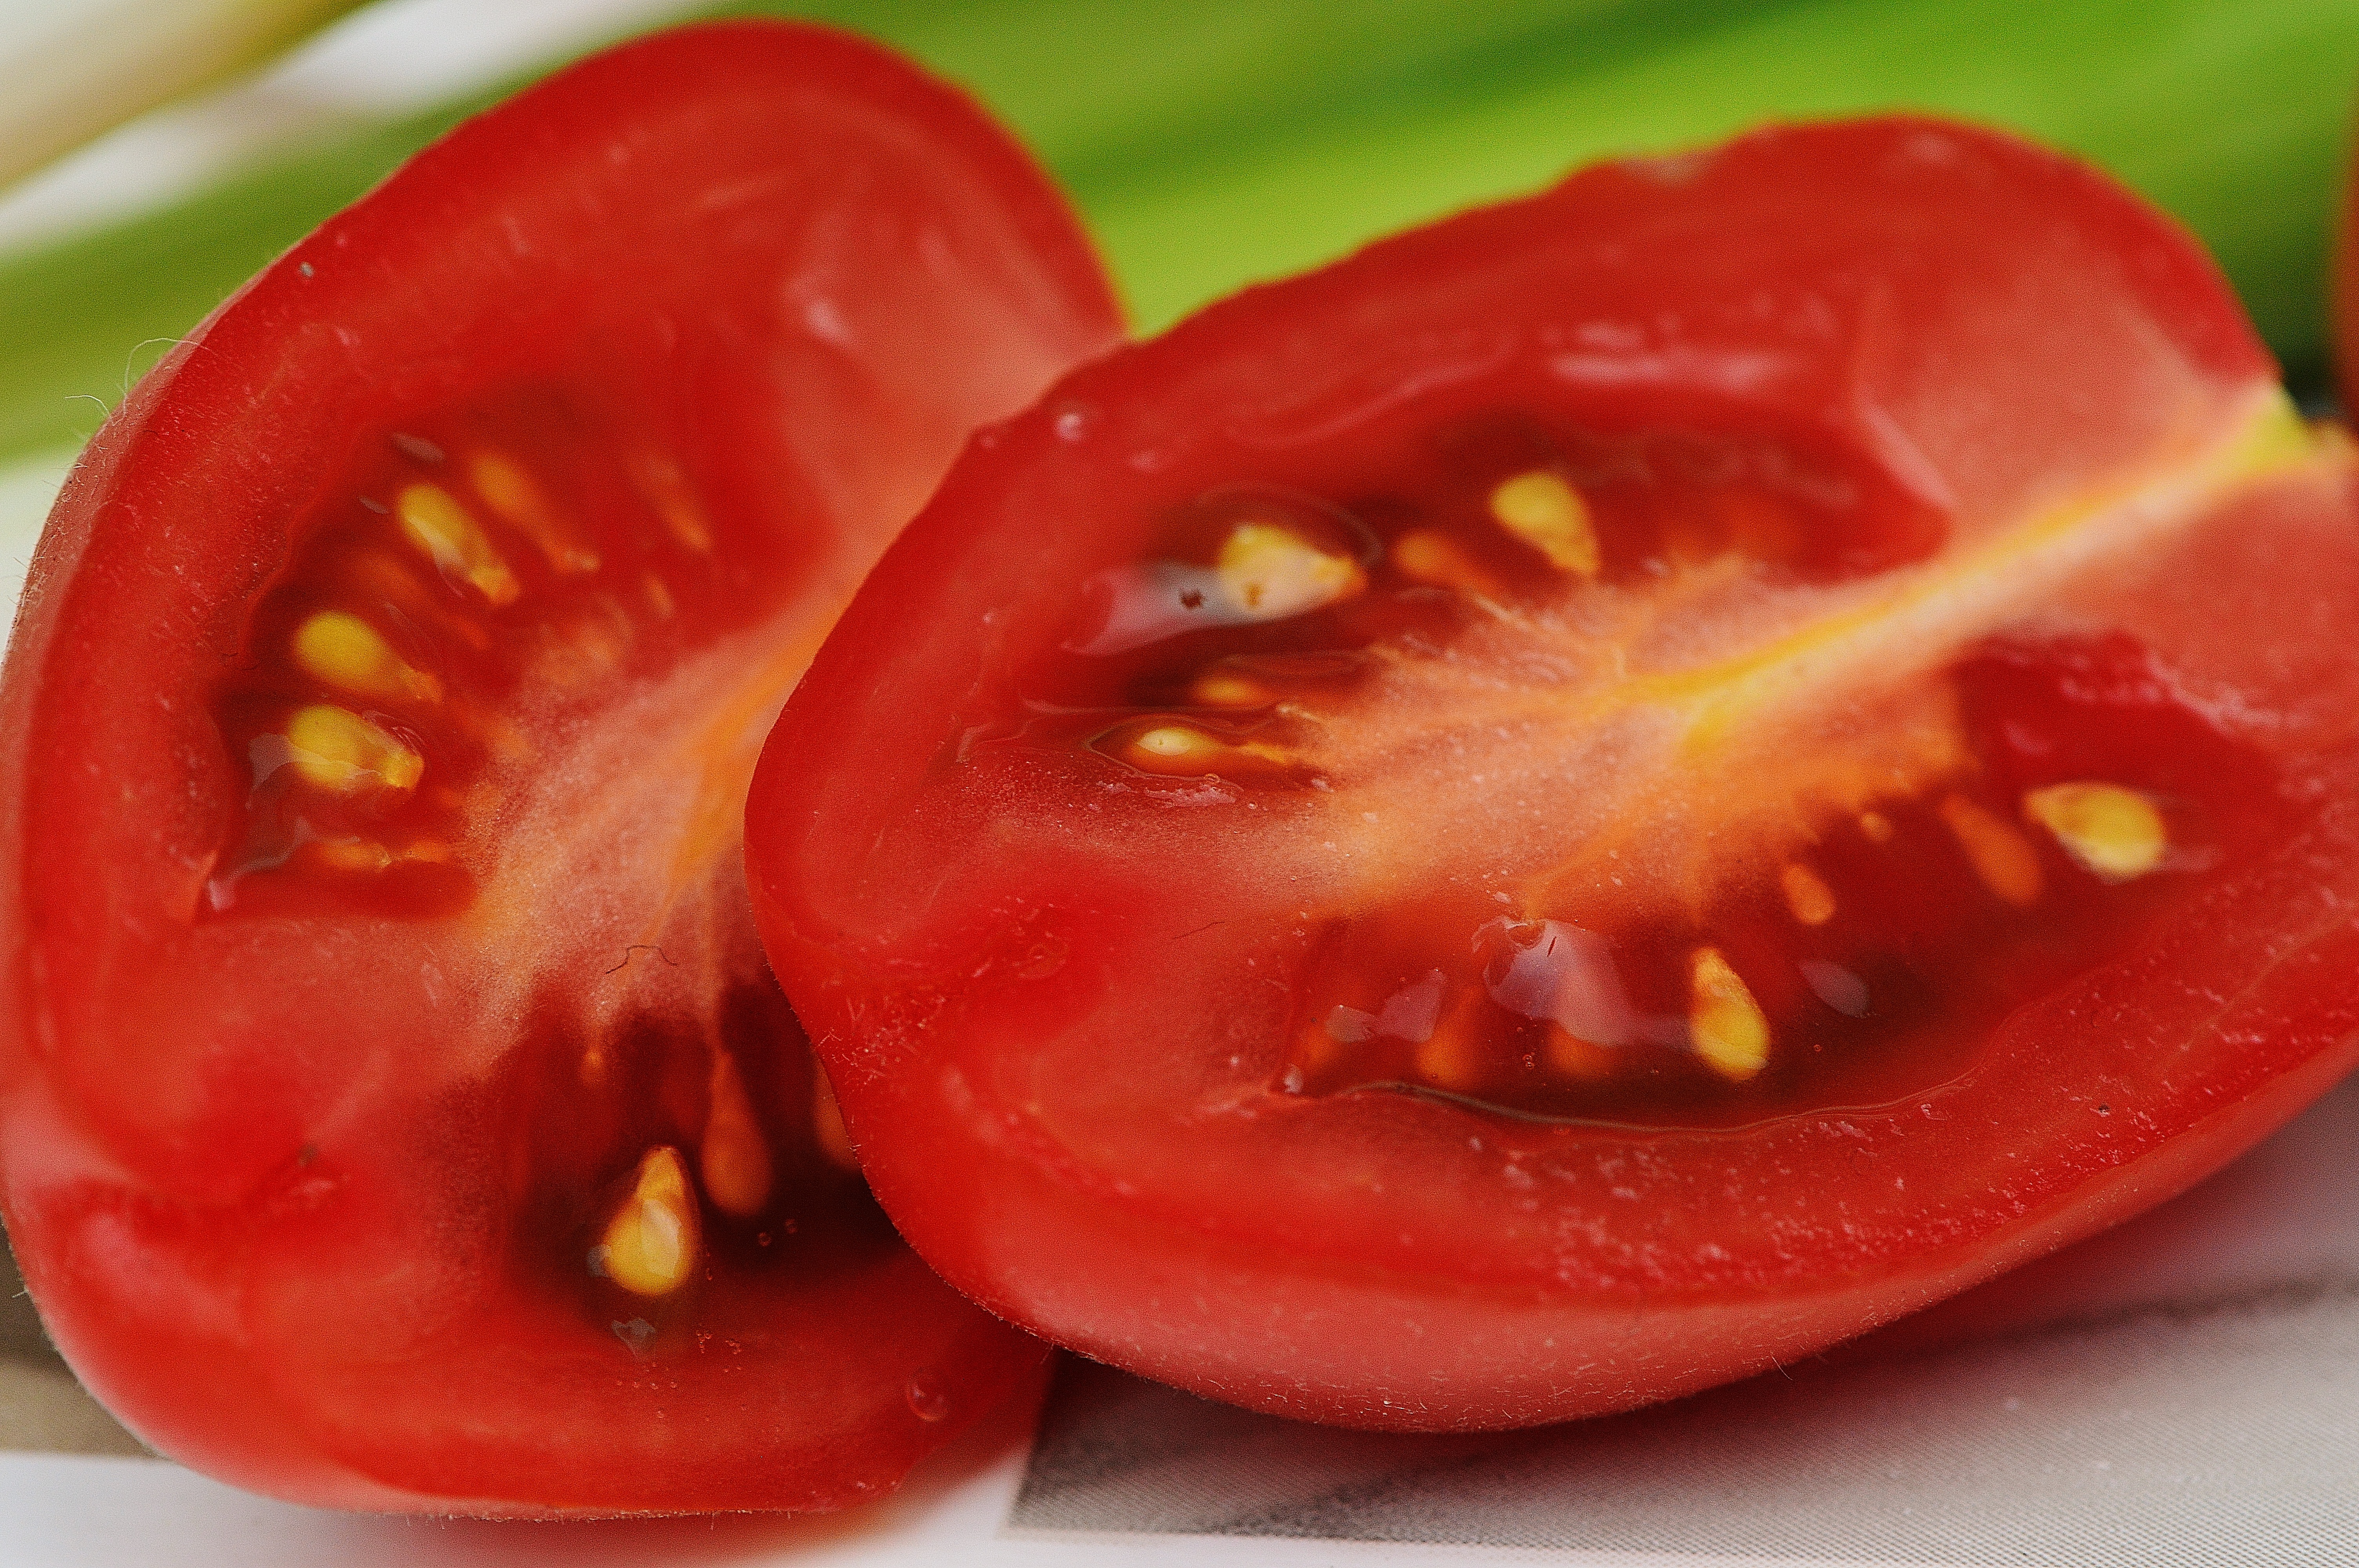
plant, fruit, food, green, red, produce, vegetable, healthy, eat, tomato, vegetables, bright, peppers, bell pepper, tomatoes, vitamins, frisch, bless you, paprika, flowering plant, spring onions, chili pepper, cayenne pepper, land plant, potato and tomato genus, peperoncini, bell peppers and chili peppers, pimiento, red bell pepper, habanero chili